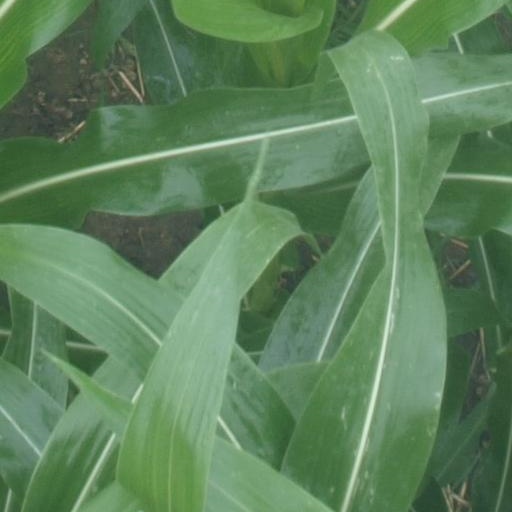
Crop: maize; corn